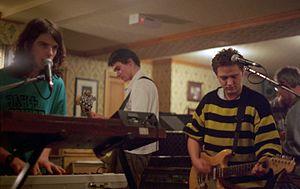
Gorky's Zygotic Mynci est un groupe de pop britannique, originaire du Pays de Galles. Il est de langue anglaise et galloise, et formé au début des années 1990 par Euros Childs, sa sœur Megan Childs, John Lawrence, Richard James, et Euros Rowlands, alors qu'ils fréquentaient encore le lycée à Carmarthen. Il s'agissait de l'un des groupes les plus importants de la scène musicale alternative galloise des années 1990 et 2000, aux côtés des Manic street preachers et des Super Furry Animals. Leur carrière est relativement prolifique, avec entre 1992 et 2003, plus d'une dizaine d'albums sortis. Le groupe annonce sa séparation en mai 2006.